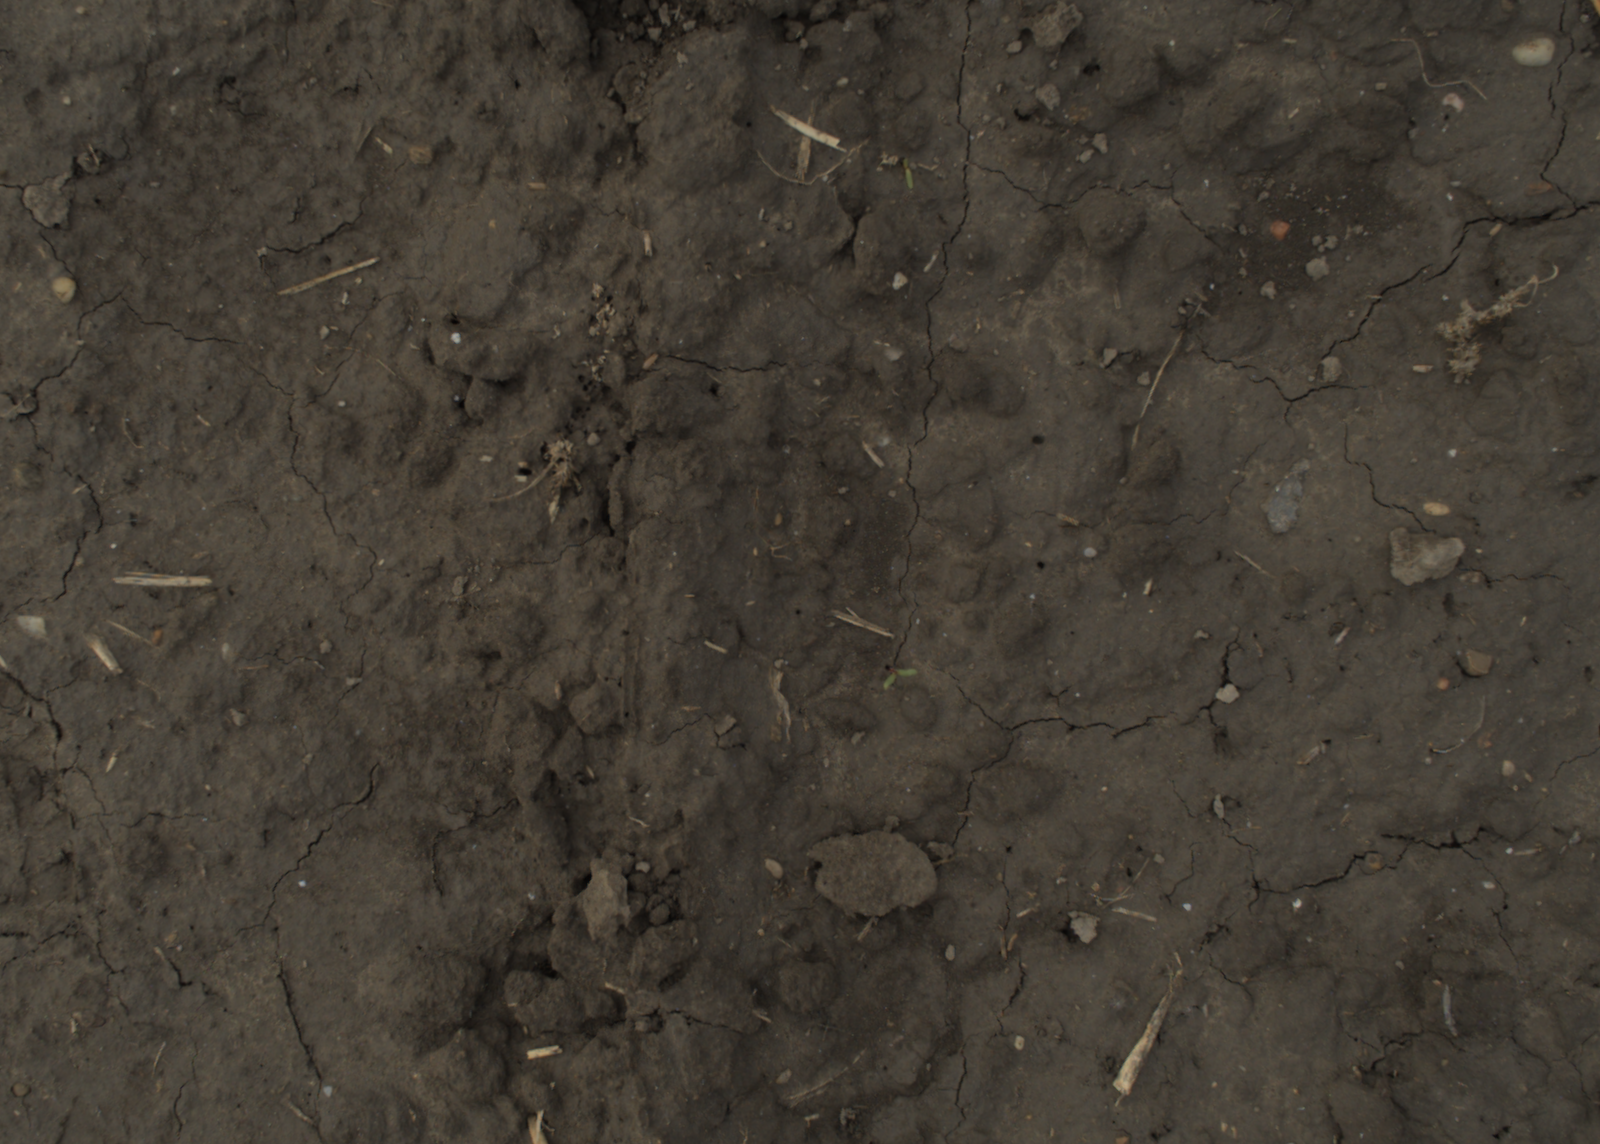
Capture date: 21.09.2021 10:58:29
Weather: mixed
Wind: light
Seeding date: 02.09.2021
Plant canopy height (mm): 962